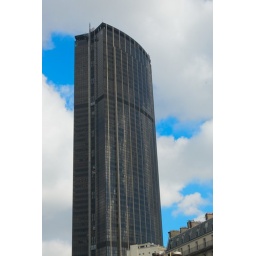
Grey tower in a blue sky